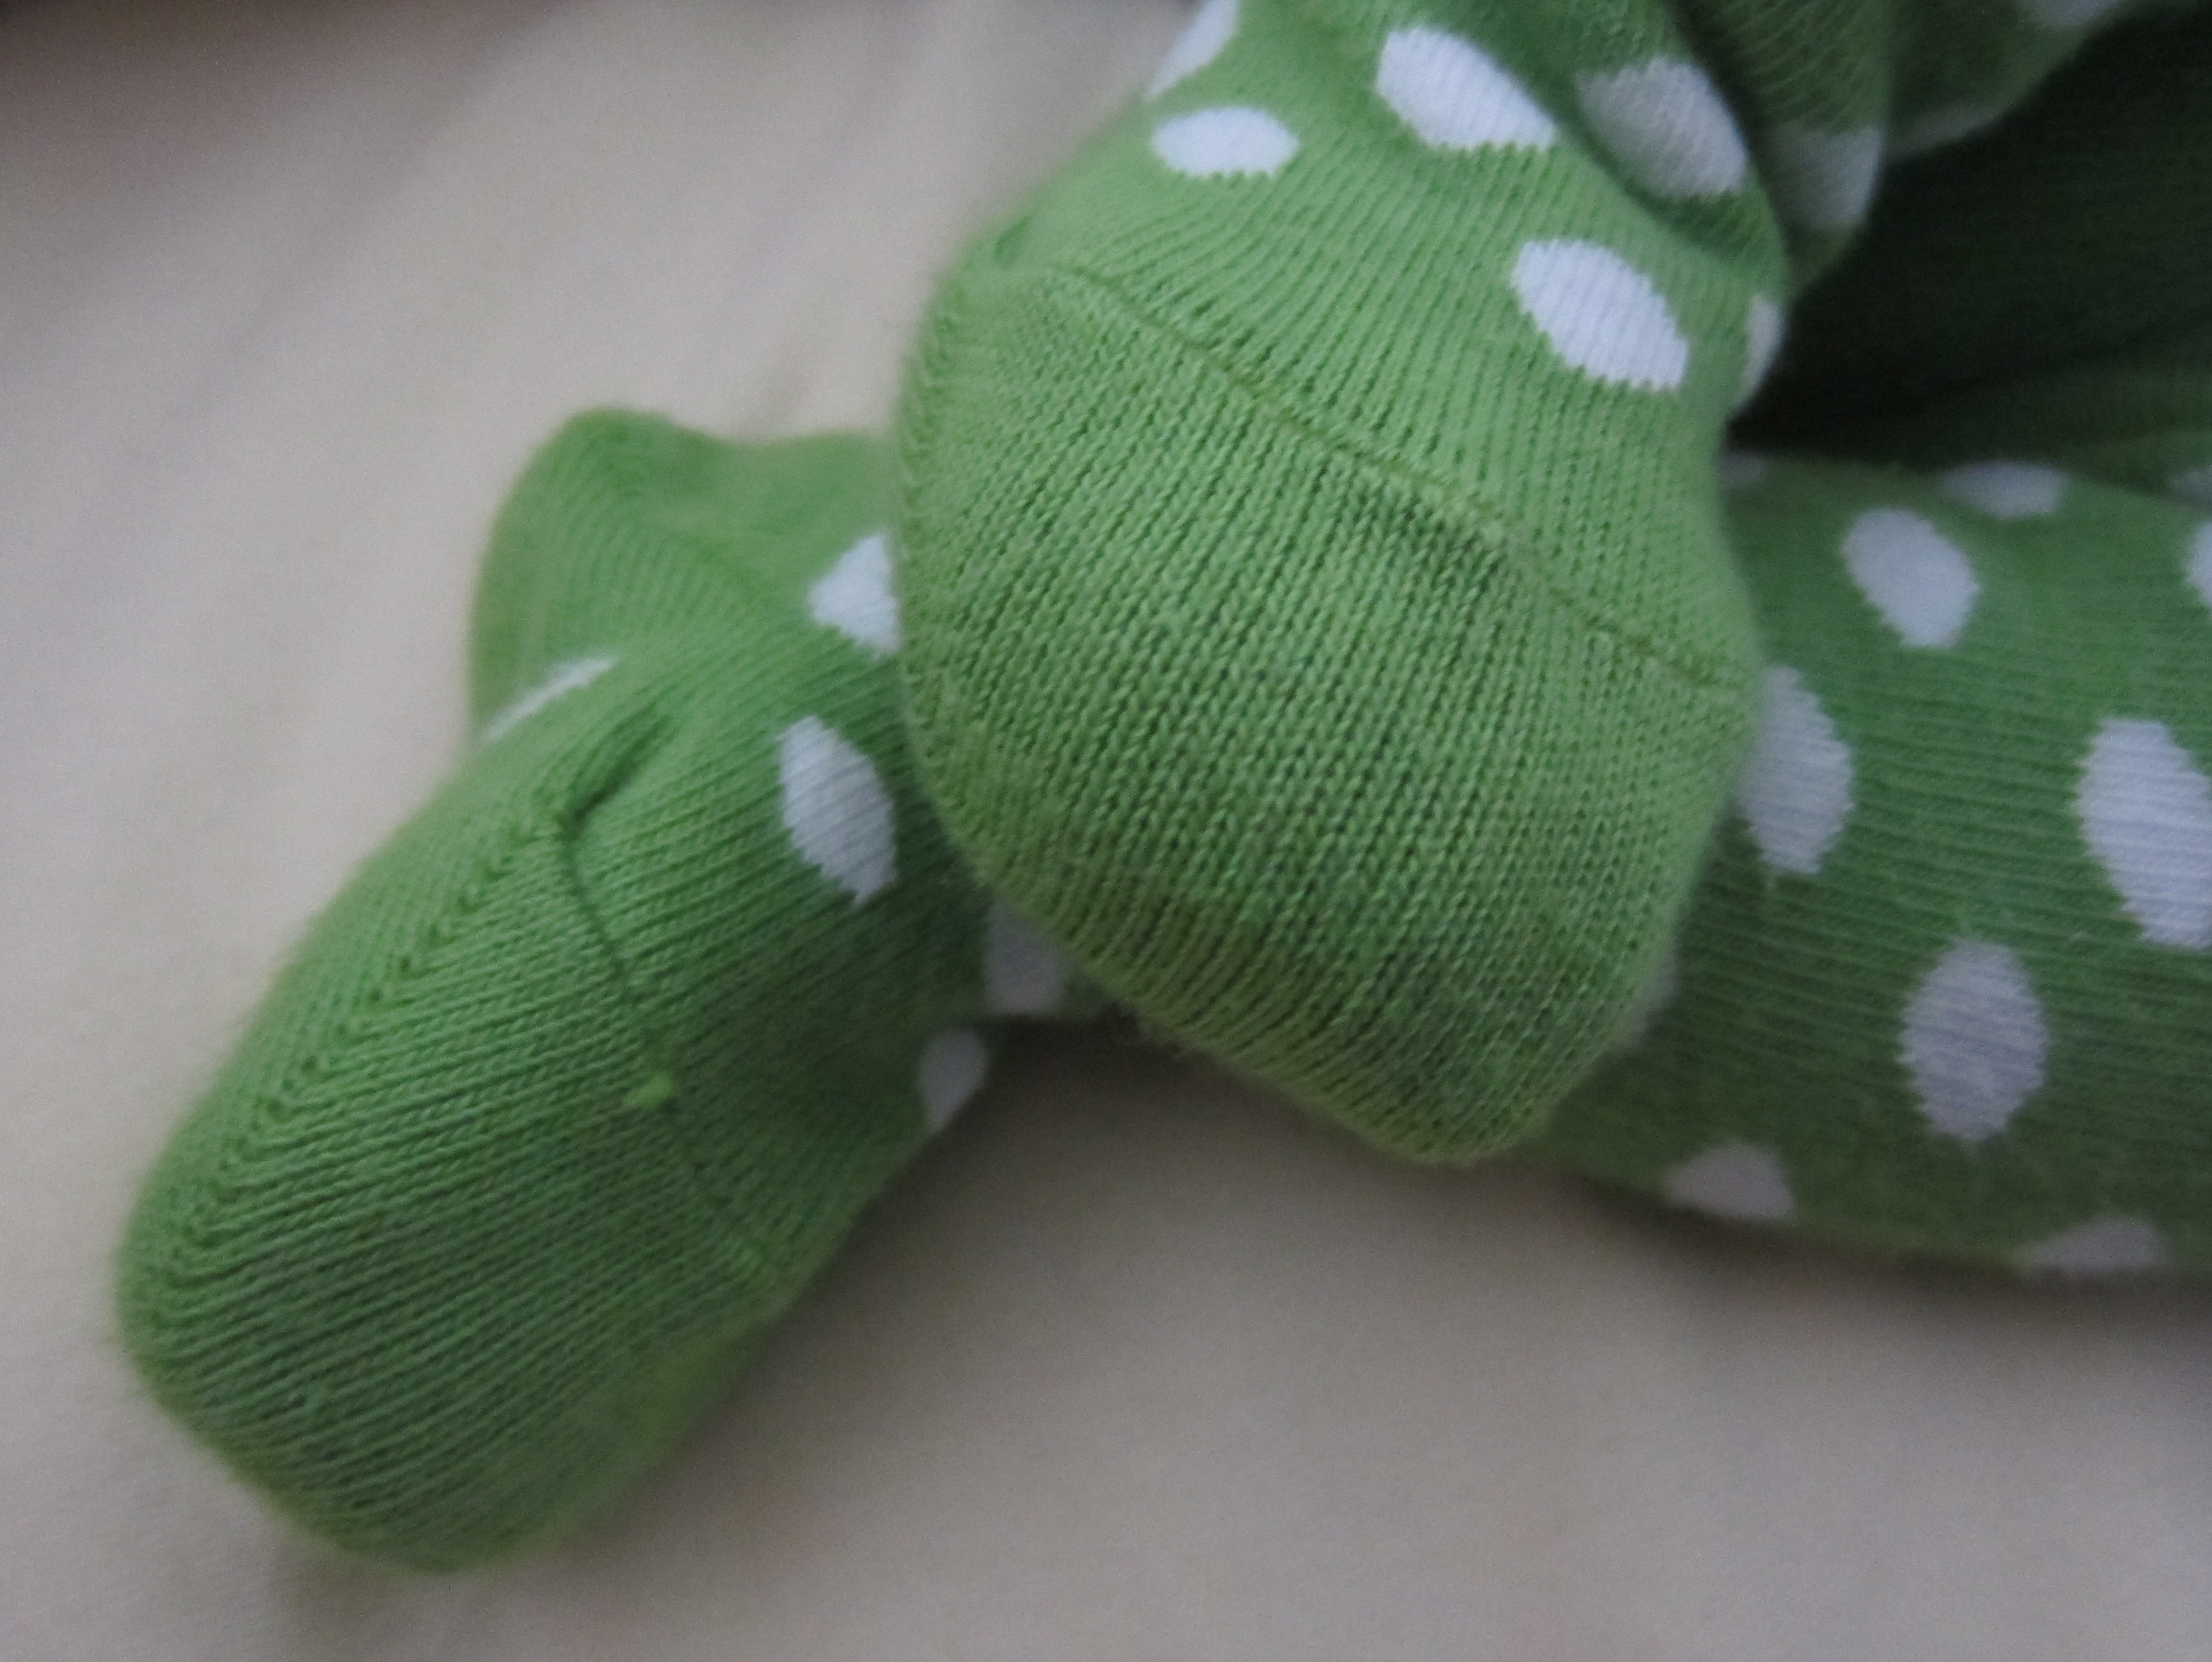
sweet, leaf, feet, green, baby, wool, material, textile, baby feet, stuffed toy, fashion accessory